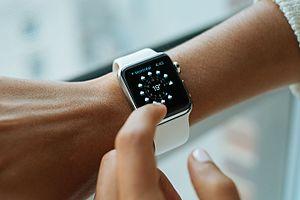
L'Apple Watch Series 1 et l'Apple Watch Series 2 sont les modèles de deuxième génération de l'Apple Watch sorties le 16 septembre 2016. Les montres utilisent respectivement le processeur SiP Apple S1P et Apple S2.